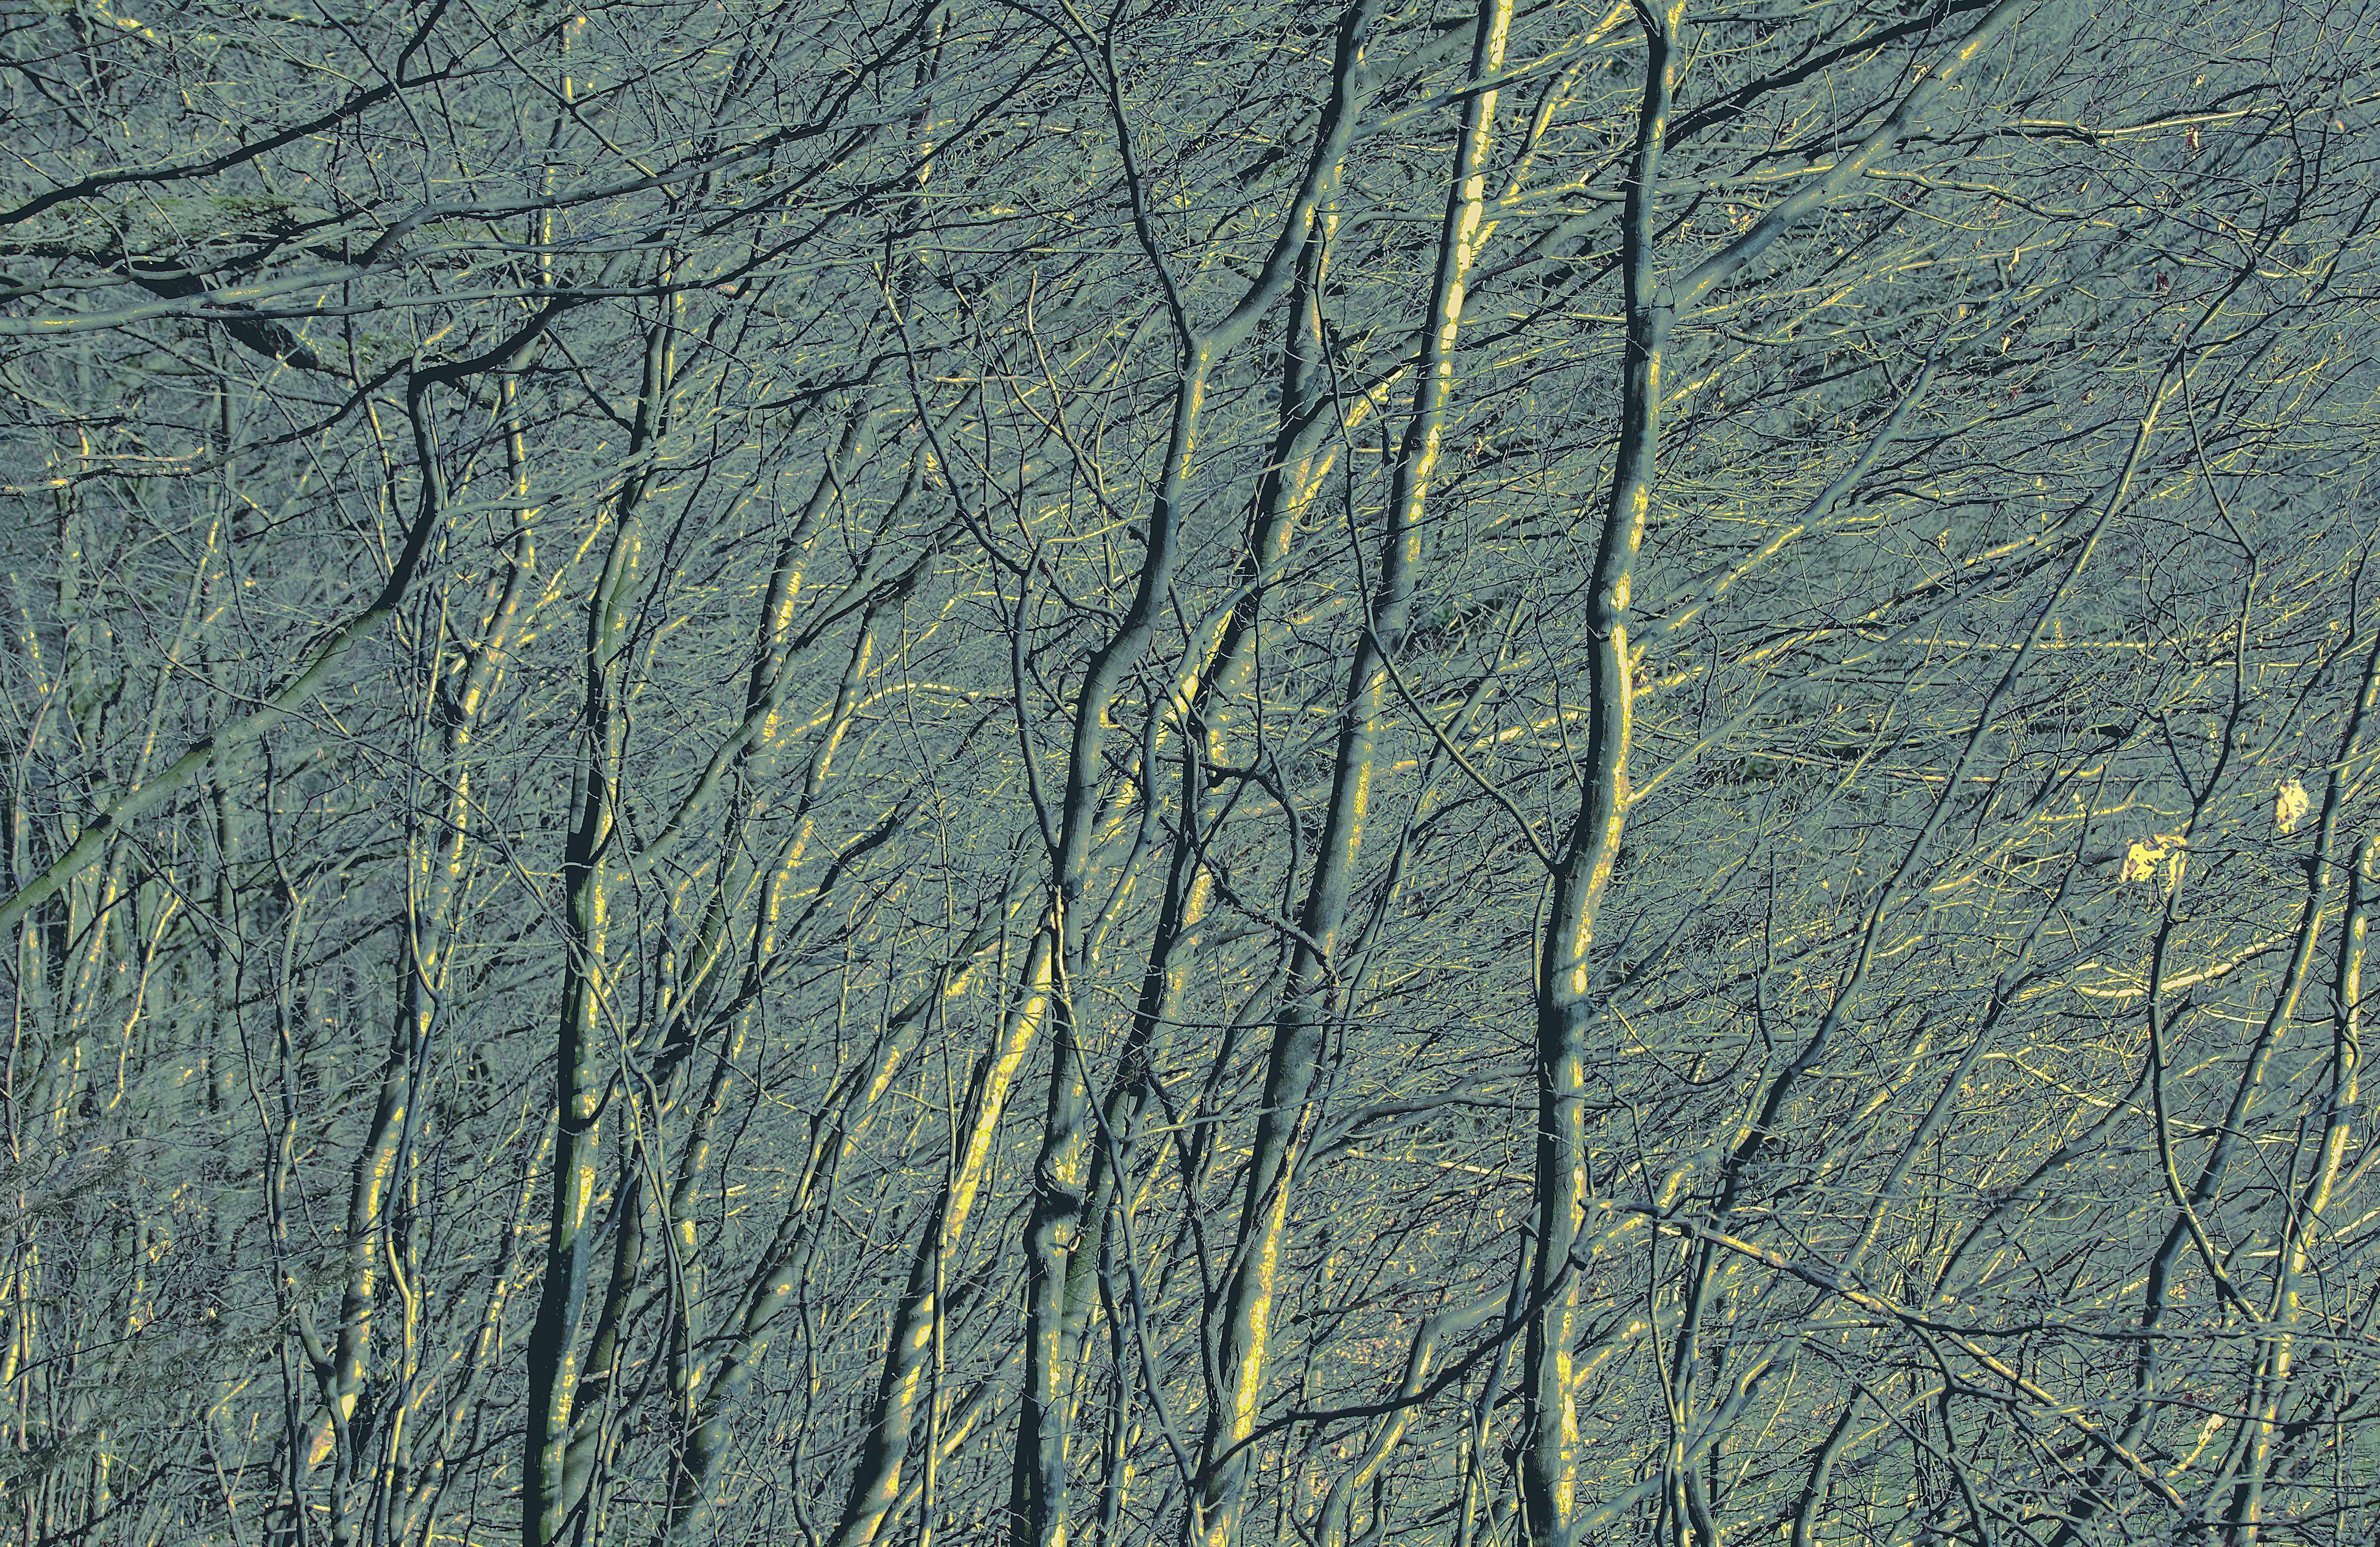
nature, forest landscape, flora, twig, wood, natural landscape, trunk, grey, rectangle, grass, deciduous, road surface, freezing, Tints and shades, forest, pattern, electric blue, space, frost, winter, woodland, tree, temperate broadleaf and mixed forest, plant stem, Northern hardwood forest, landscape, tropical and subtropical coniferous forests, birch family, symmetry, flowering plant, reflection, soil